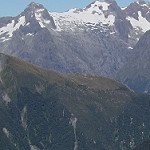
Label: glacier